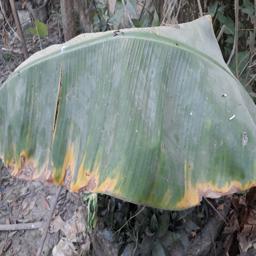
Label: POTASSIUM DEFICIENCY